Black Country Living Museum

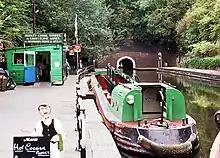
Dudley Canal Trust boat outside the Dudley Tunnel, behind the museum

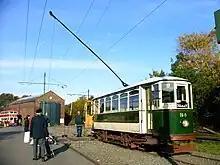
Wolverhampton District Electric Tramways Company tram No. 34

On the low ground at the northern end of the site, houses, shops, workshops and public buildings have been dismantled and rebuilt brick by brick to create an early 20th-century village. Activities in the buildings are demonstrated by staff in period costume. The village preserves a cross section of social and industrial history.